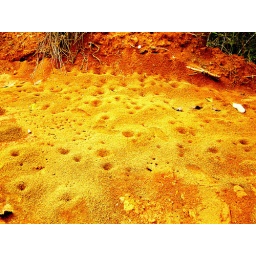
neighbourhoodsadly, their fate was close to the end... they were planning building a road over it a few weeks later...